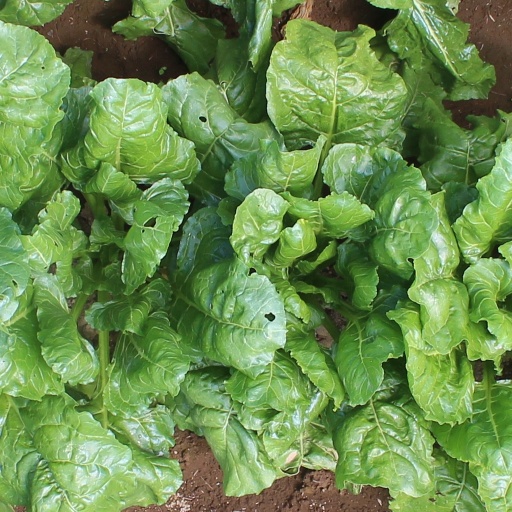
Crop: sugar beet